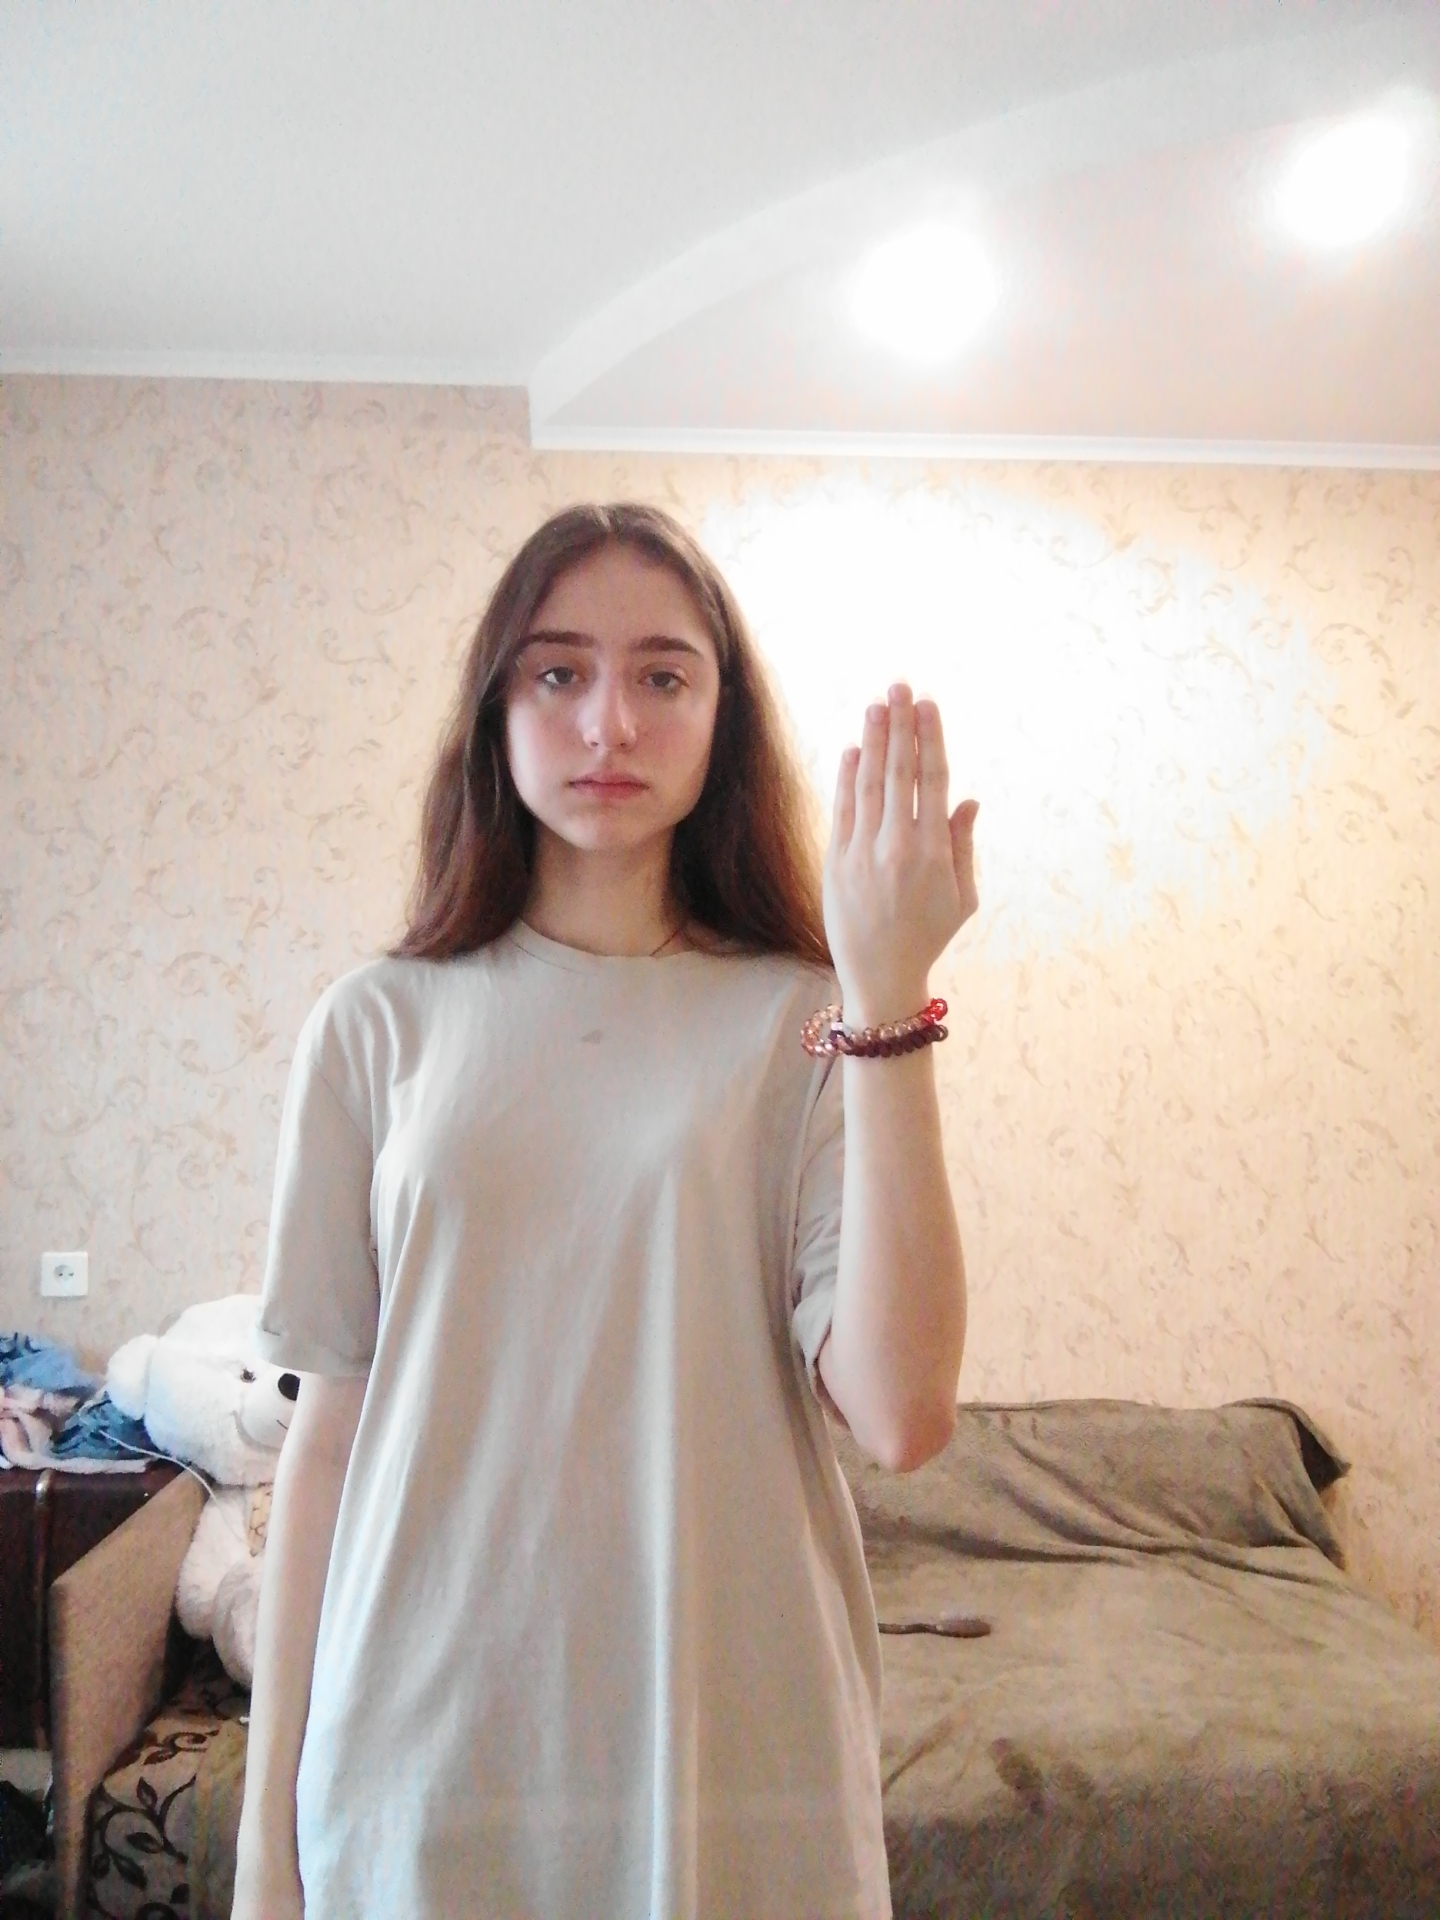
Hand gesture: stop_inverted